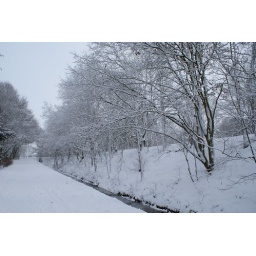
A walking path near a water and trees.